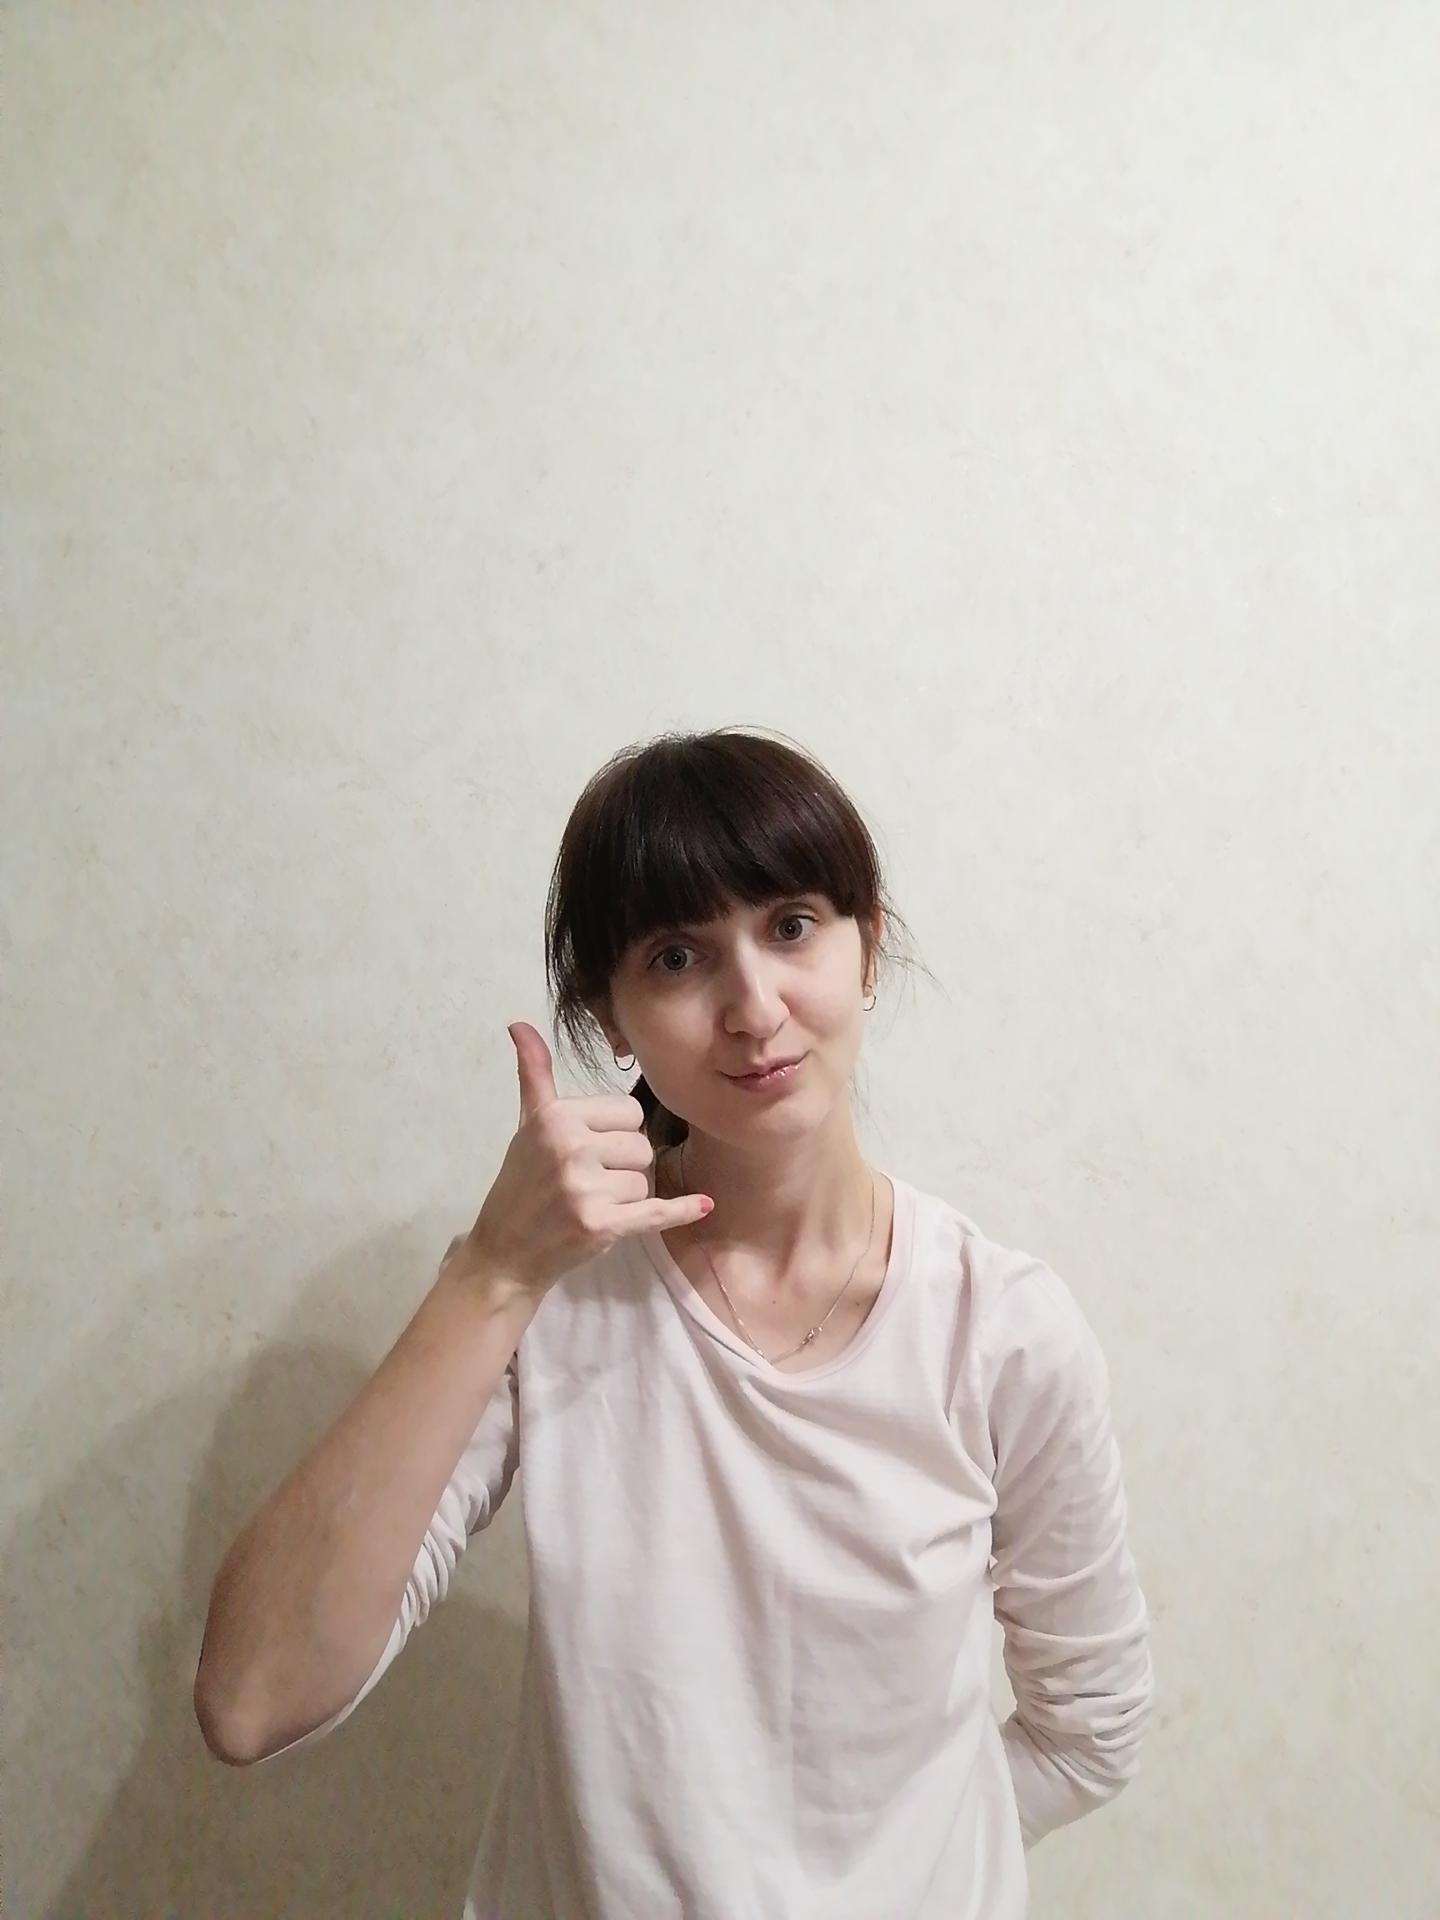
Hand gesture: call